Action of 21 July 1781

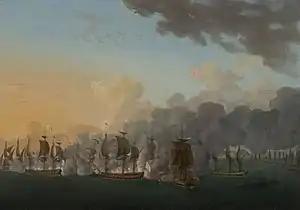
"Naval Battle Off Louisbourg" Auguste-Louis de Rossel de Cercy, 1788

The action of 21 July 1781 (or ) was a naval skirmish off the harbour of Spanish River, Cape Breton, Nova Scotia (present-day Sydney, Nova Scotia), during the War of American Independence. Two light frigates of the French Navy, captained by Jean-François de Galaup, comte de Lapérouse and Louis-René Levassor de Latouche Tréville, engaged a convoy of 18 British ships and their Royal Navy escorts. The French captured one of the British escorts while the remainder of the British convoy escaped.